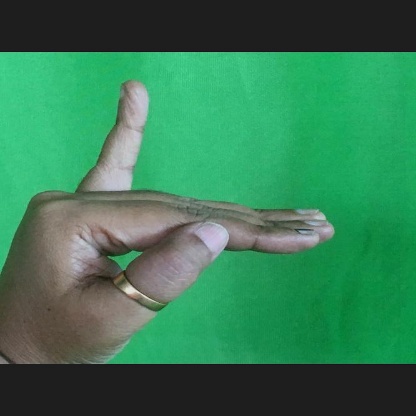
Mudra: Hamsapaksha